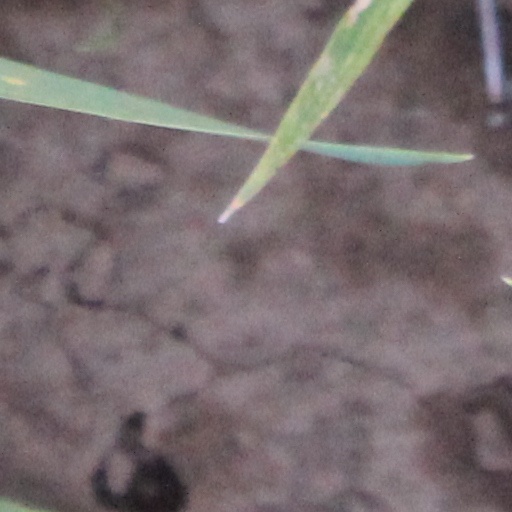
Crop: wheat